Glossopteris

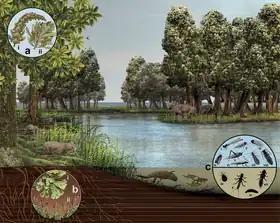
Reconstruction of trees of "Glossopteris" at the Middle Permian Onder Karoo locality in South Africa with male (ai) and female (aii) reproductive organs inset

The leaves of "Glossopteris" are characterized by their distinctive tongue shape that gives them their name, as well as their reticulate venation. The leaves were either widely spaced on long stems, or were densely helically arranged on short shoots.